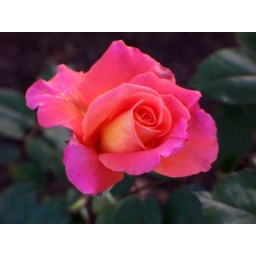
I believe this was photographed in 2008. Minimal post-processing. The roses off this plant were spectacular.